Coinage of Philip IV of France

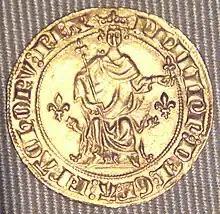
Another important coin of Philip IV: the "Denier d'or de la Reine".

The "Denier d'or de la Reine" was another important coin of Philip IV. It was minted from 1305, and had a title of 1.000. Its account value at the time of mint is unknown.